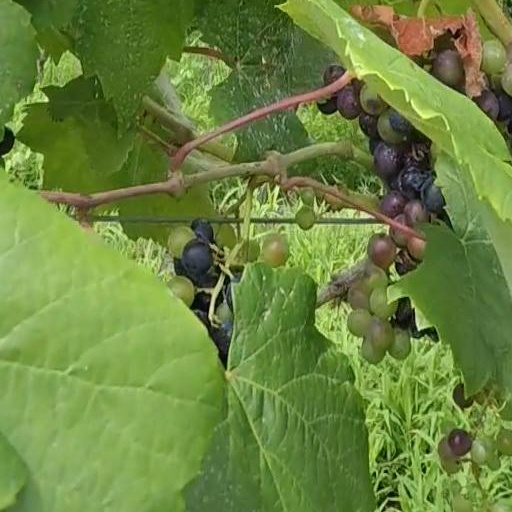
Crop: grape